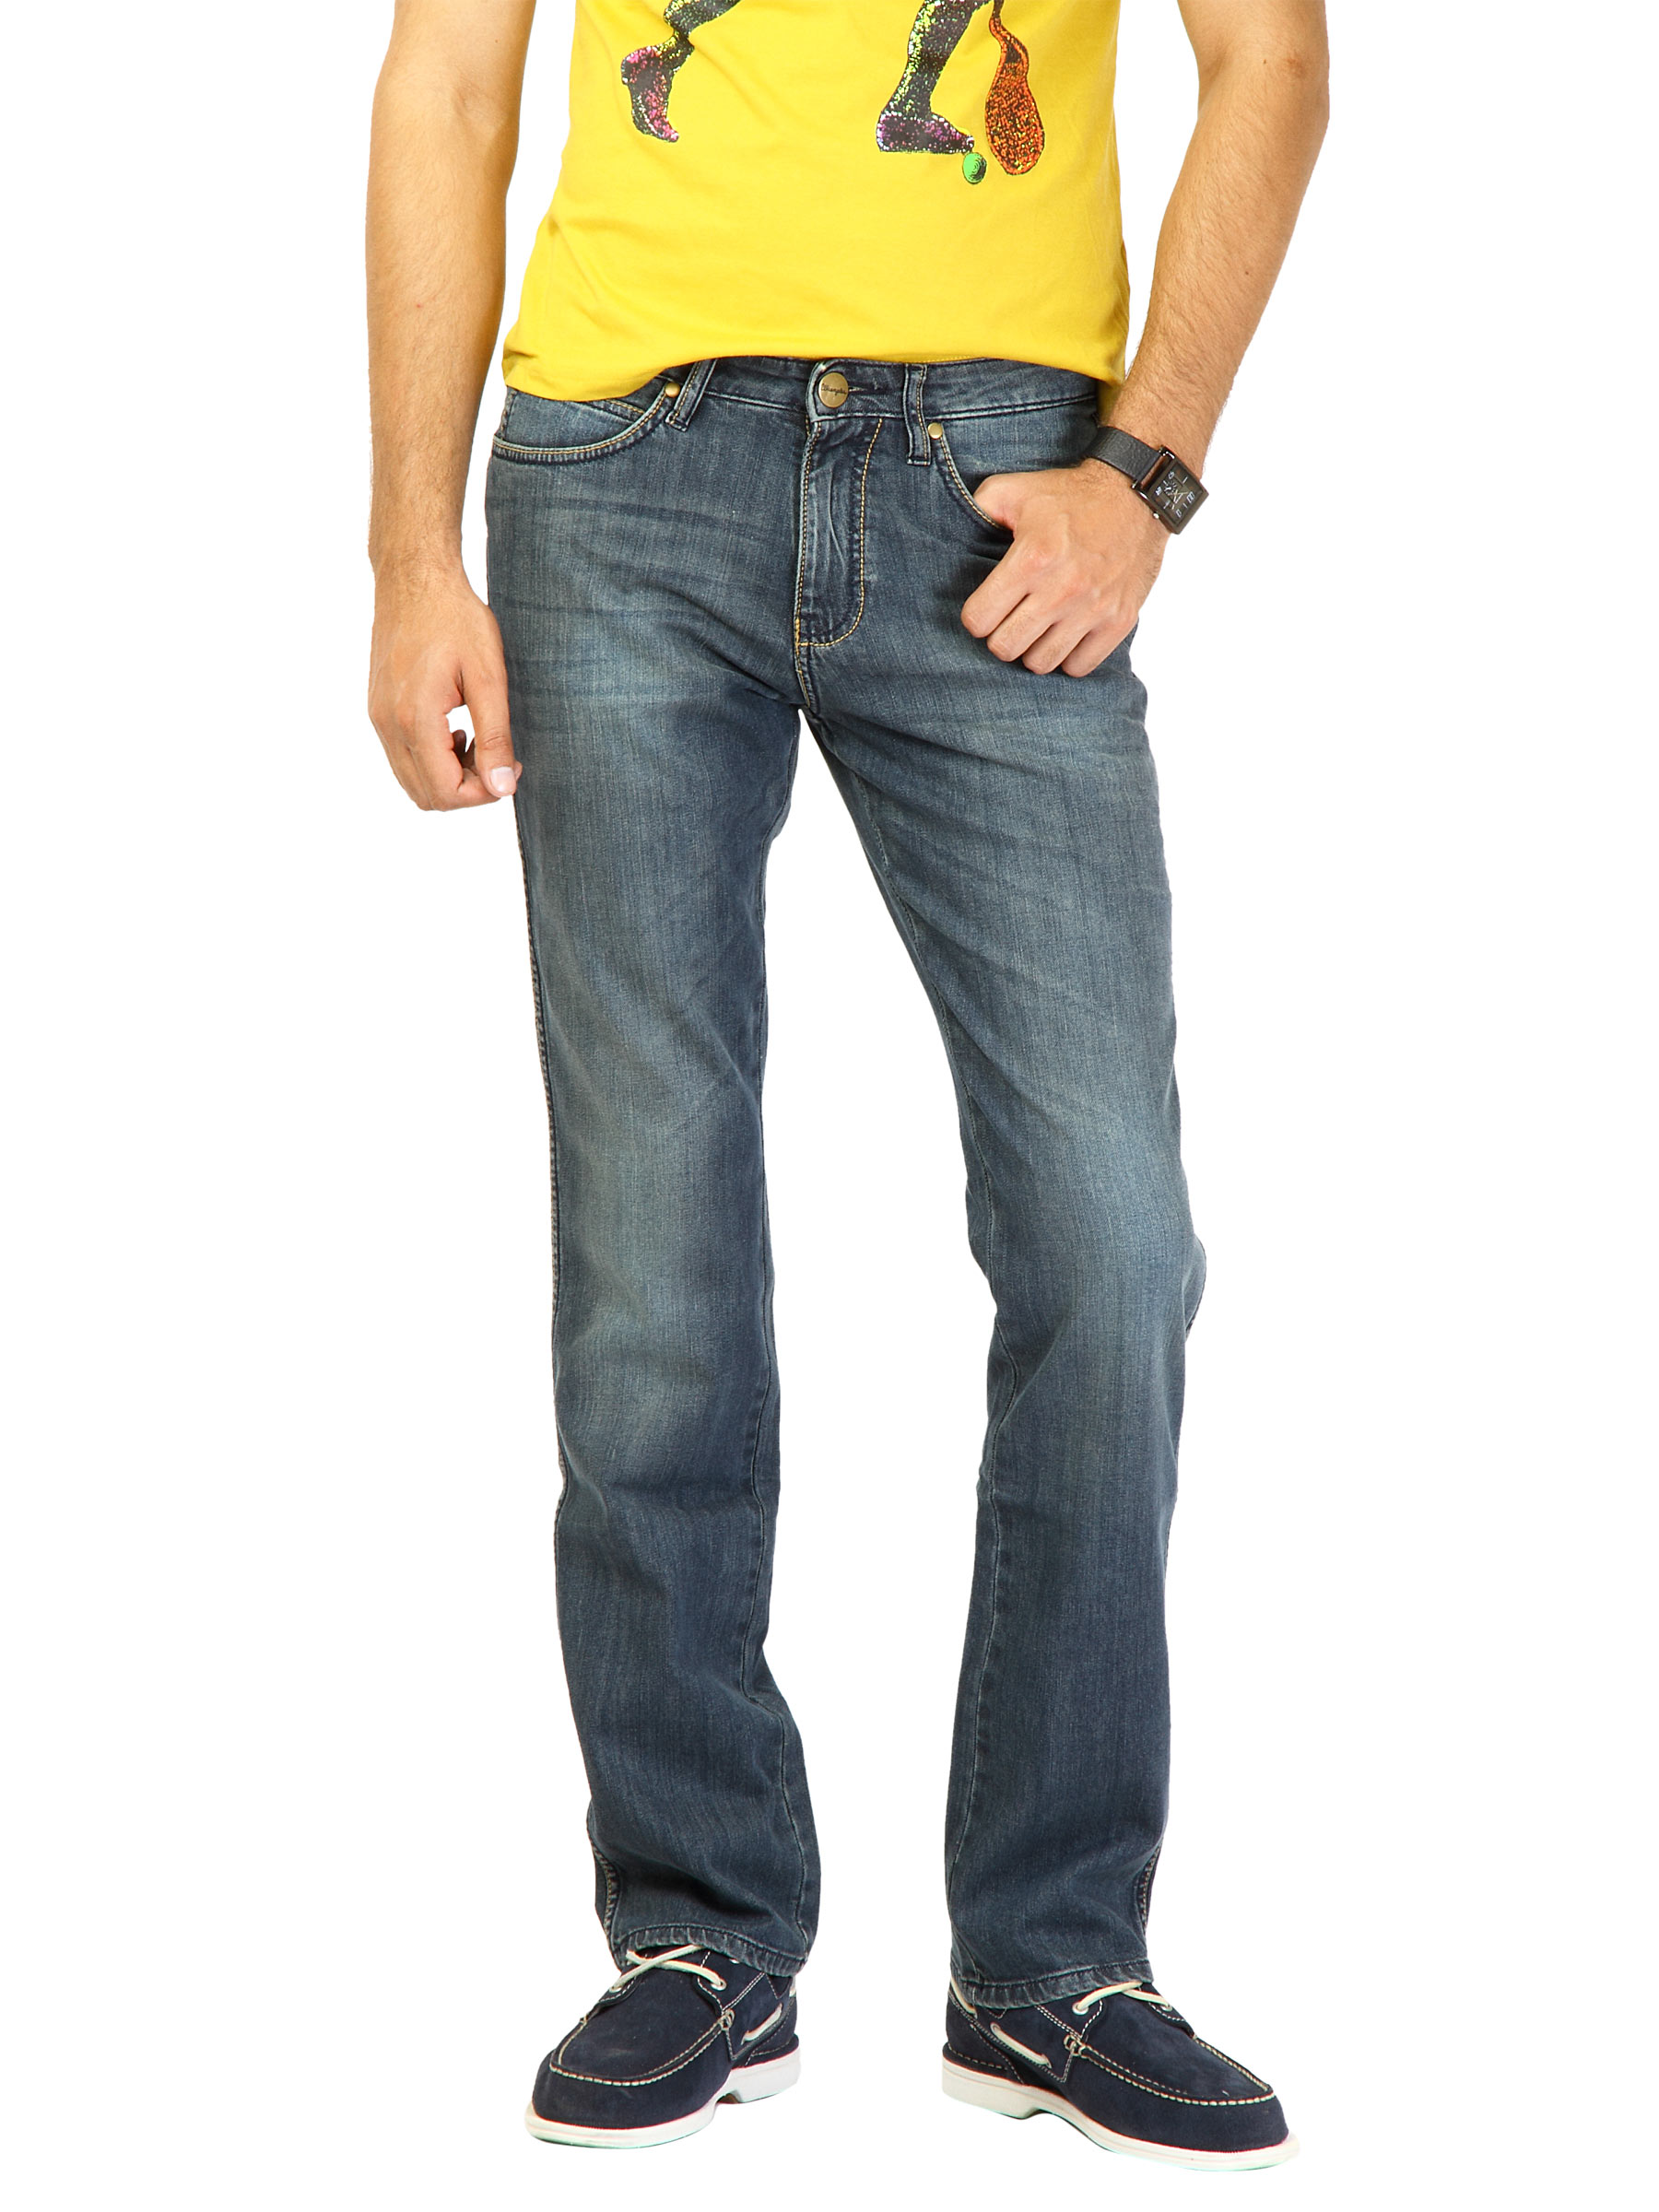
Wrangler Men Blue Millard Jeans
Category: Apparel / Bottomwear / Jeans
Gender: Men
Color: Blue
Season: Summer 2016
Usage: Casual